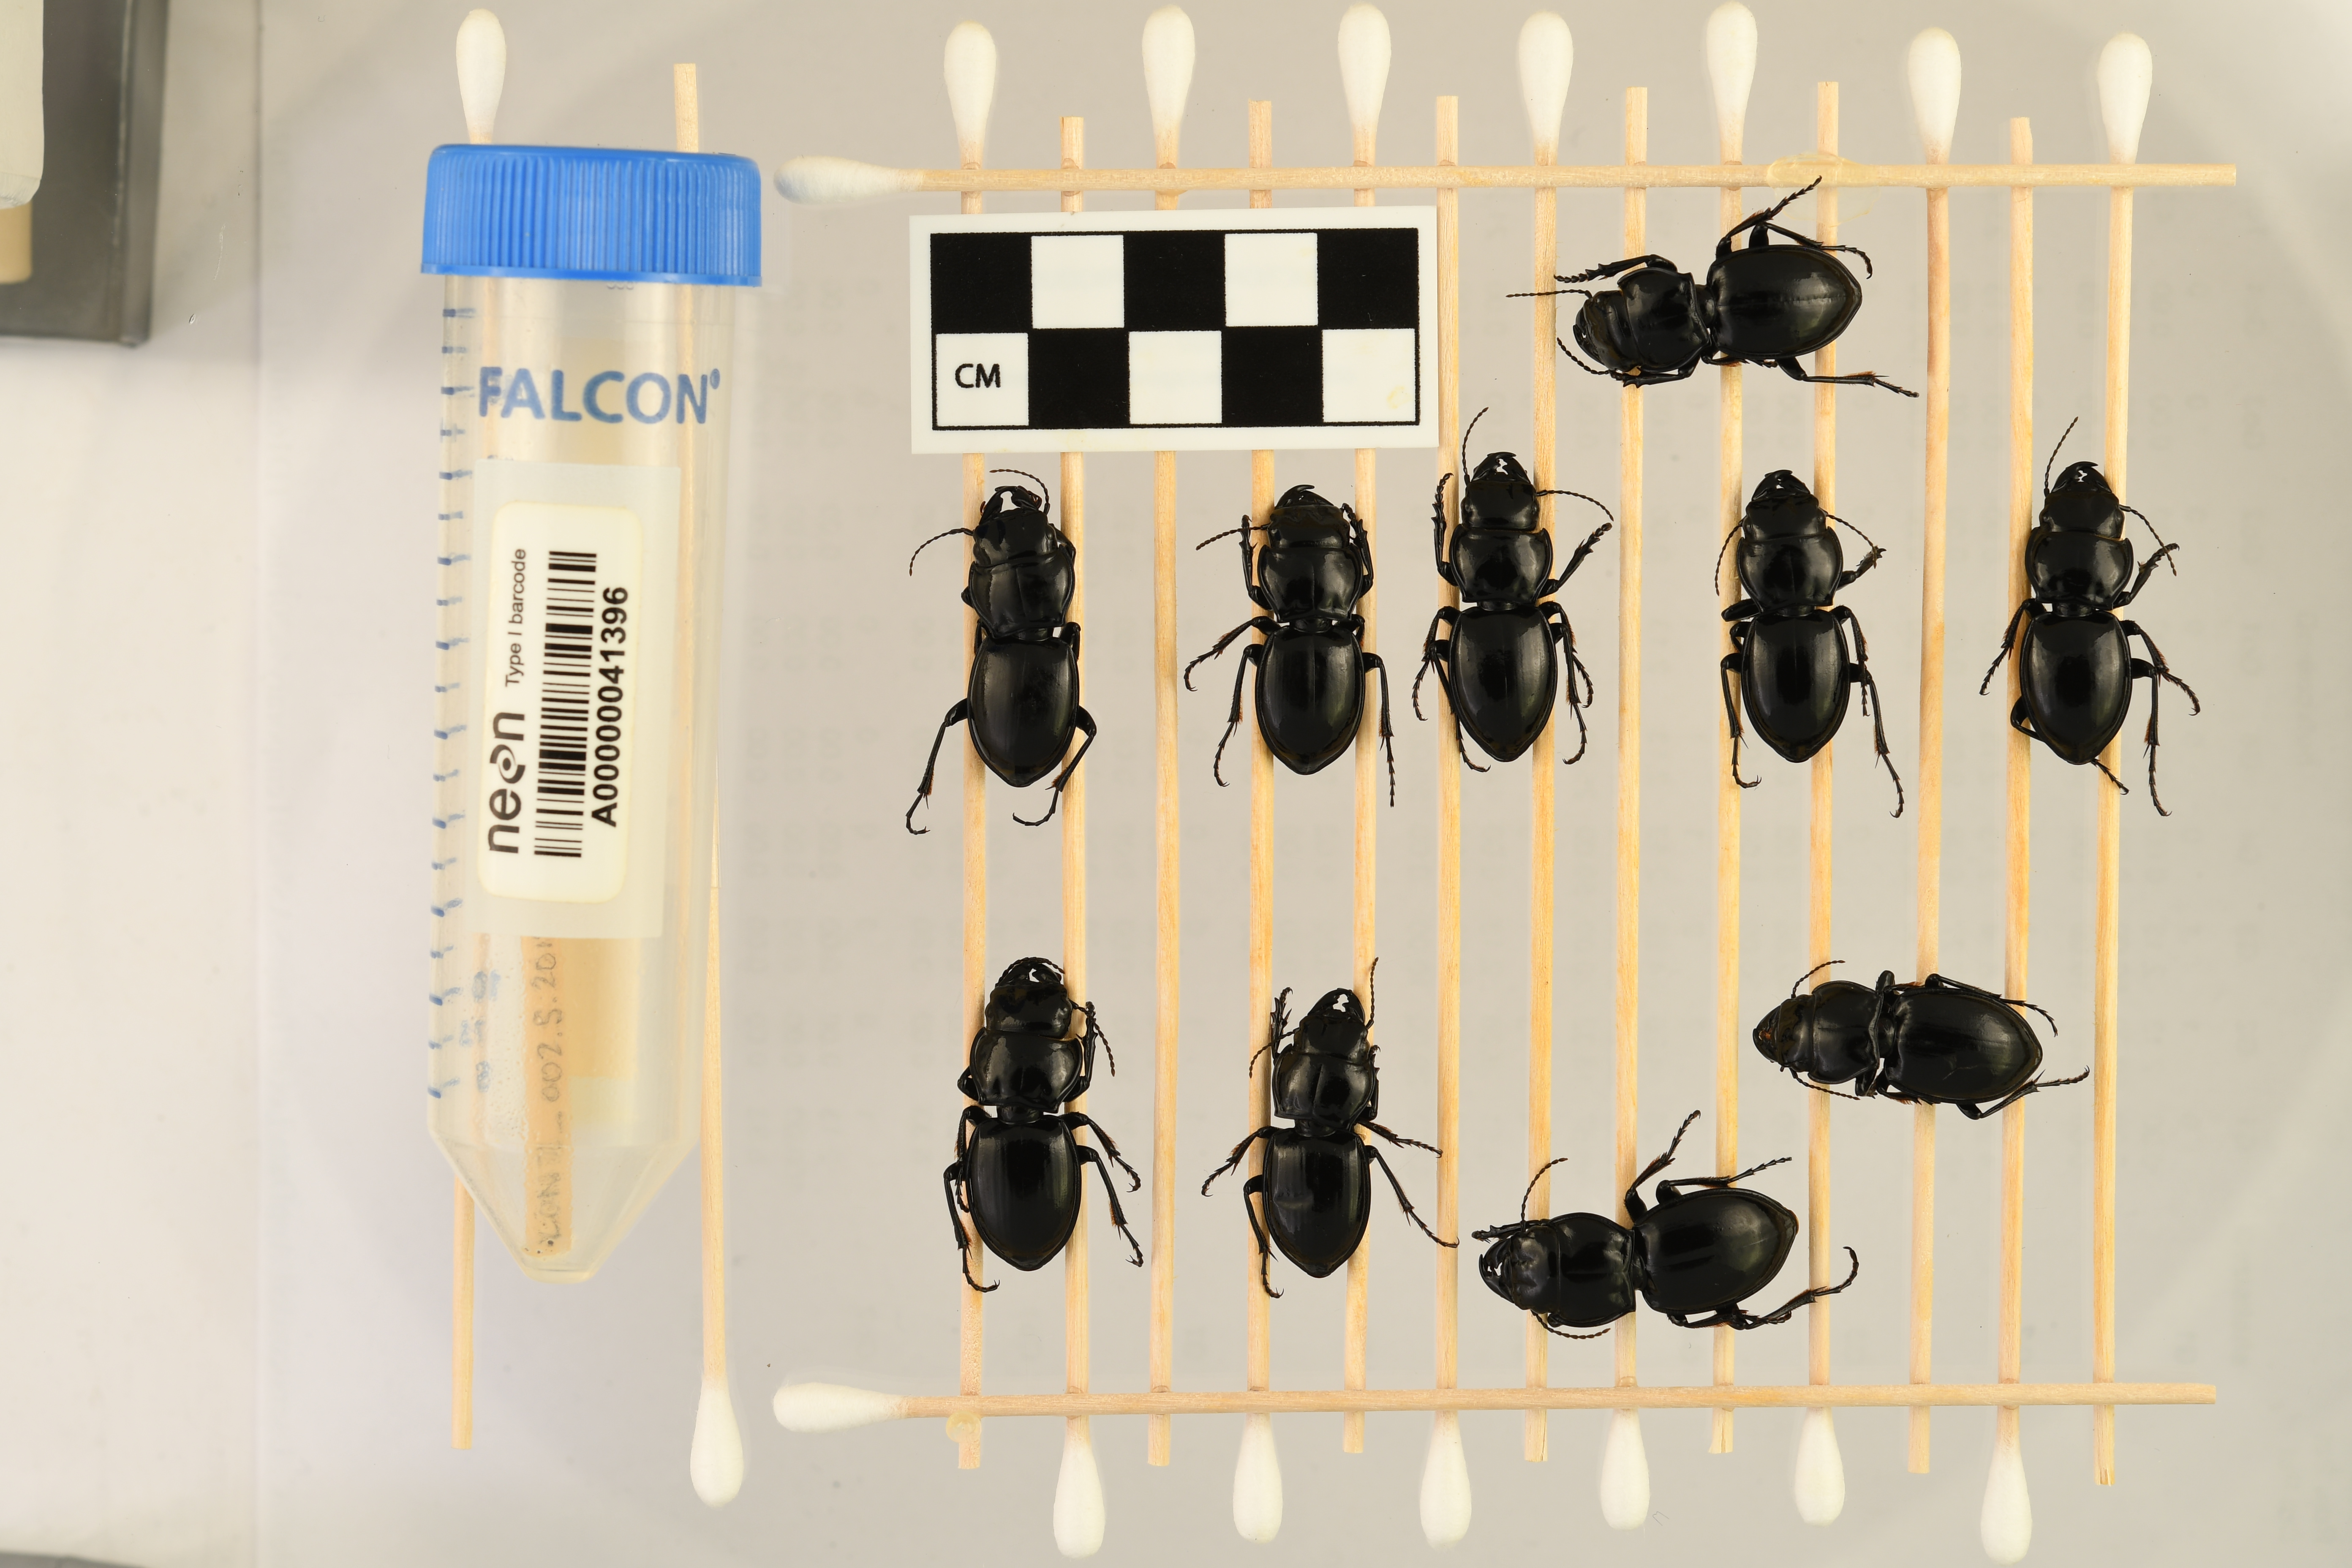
Pasimachus californicus — Konza Prairie Biological Station NEON, plot KONZ_002. Beetle 1, ElytraLength: 1.599 cm (lying flat: Yes)

Pasimachus californicus — Konza Prairie Biological Station NEON, plot KONZ_002. Beetle 1, ElytraWidth: 1.026 cm (lying flat: Yes)

Pasimachus californicus — Konza Prairie Biological Station NEON, plot KONZ_002. Beetle 2, ElytraLength: 1.611 cm (lying flat: Yes)

Pasimachus californicus — Konza Prairie Biological Station NEON, plot KONZ_002. Beetle 2, ElytraWidth: 0.9817 cm (lying flat: Yes)

Pasimachus californicus — Konza Prairie Biological Station NEON, plot KONZ_002. Beetle 3, ElytraLength: 1.552 cm (lying flat: Yes)

Pasimachus californicus — Konza Prairie Biological Station NEON, plot KONZ_002. Beetle 3, ElytraWidth: 0.9553 cm (lying flat: Yes)

Pasimachus californicus — Konza Prairie Biological Station NEON, plot KONZ_002. Beetle 4, ElytraLength: 1.664 cm (lying flat: Yes)

Pasimachus californicus — Konza Prairie Biological Station NEON, plot KONZ_002. Beetle 4, ElytraWidth: 0.9666 cm (lying flat: Yes)

Pasimachus californicus — Konza Prairie Biological Station NEON, plot KONZ_002. Beetle 5, ElytraLength: 1.607 cm (lying flat: Yes)

Pasimachus californicus — Konza Prairie Biological Station NEON, plot KONZ_002. Beetle 5, ElytraWidth: 0.9439 cm (lying flat: Yes)

Pasimachus californicus — Konza Prairie Biological Station NEON, plot KONZ_002. Beetle 6, ElytraLength: 1.629 cm (lying flat: Yes)

Pasimachus californicus — Konza Prairie Biological Station NEON, plot KONZ_002. Beetle 6, ElytraWidth: 0.9778 cm (lying flat: Yes)

Pasimachus californicus — Konza Prairie Biological Station NEON, plot KONZ_002. Beetle 7, ElytraLength: 1.631 cm (lying flat: Yes)

Pasimachus californicus — Konza Prairie Biological Station NEON, plot KONZ_002. Beetle 7, ElytraWidth: 1.023 cm (lying flat: Yes)

Pasimachus californicus — Konza Prairie Biological Station NEON, plot KONZ_002. Beetle 8, ElytraLength: 1.539 cm (lying flat: Yes)

Pasimachus californicus — Konza Prairie Biological Station NEON, plot KONZ_002. Beetle 8, ElytraWidth: 1.0 cm (lying flat: Yes)

Pasimachus californicus — Konza Prairie Biological Station NEON, plot KONZ_002. Beetle 9, ElytraLength: 1.692 cm (lying flat: Yes)

Pasimachus californicus — Konza Prairie Biological Station NEON, plot KONZ_002. Beetle 9, ElytraWidth: 1.025 cm (lying flat: Yes)

Pasimachus californicus — Konza Prairie Biological Station NEON, plot KONZ_002. Beetle 10, ElytraLength: 1.615 cm (lying flat: Yes)

Pasimachus californicus — Konza Prairie Biological Station NEON, plot KONZ_002. Beetle 10, ElytraWidth: 1.033 cm (lying flat: Yes)